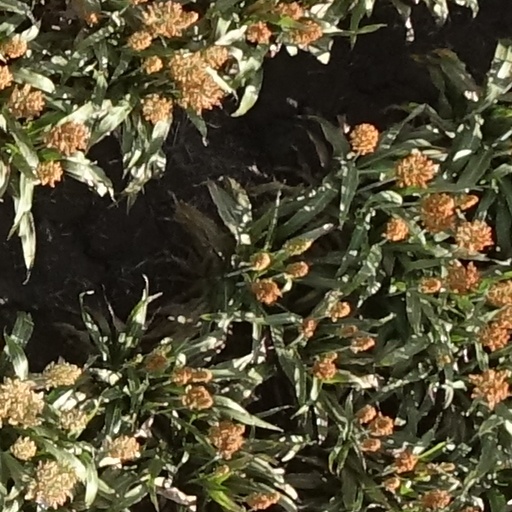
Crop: sorghum